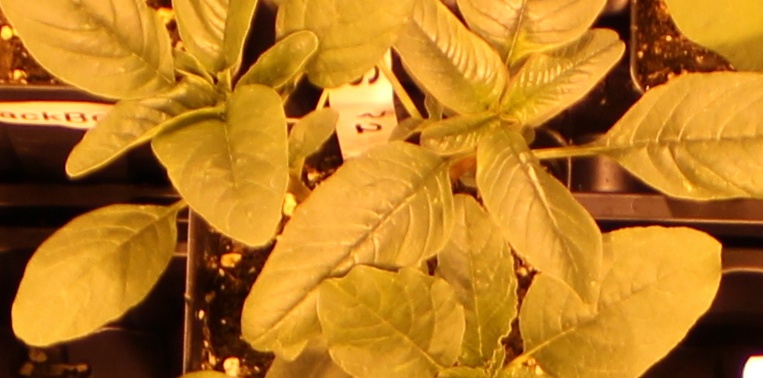
Label: Waterhemp